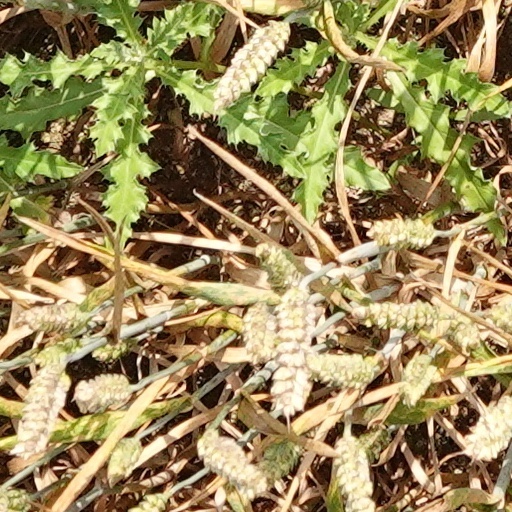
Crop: wheat